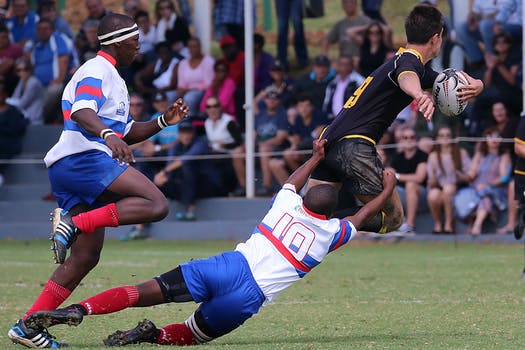
Label: No Watermark